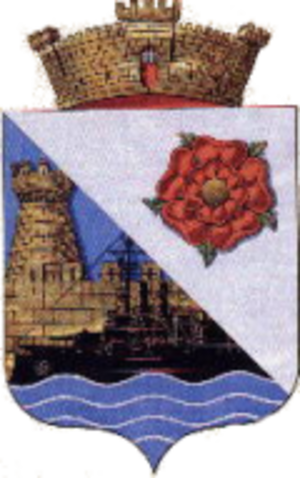
Horten est une kommune norvégienne située dans le Vestfold, dans le fjord d'Oslo. La ville fut la principale base de la marine norvégienne jusqu'en 1963. Par cette raison, la vieille ville est assez historique, et ses bâtiments sont historiques. Lors de la seconde guerre mondiale, les armées anglaises ont detruit la ville et sa base navale, donc quelques bâtiments modernes ne sont pas identiques aux constructions originales. En la Commune (Norvège), on trouve aussi les villes de Skoppum, Åsgårdstrand et Nykirke, en plus que la ville principale; la cité de Horten.